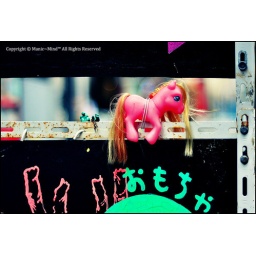
A cute pony toy was attached to a signboard outside an outlet in Harajuku, Tokyo. &lt;b&gt;Japan Travelogue&lt;/b&gt;